Benjamin Pearse

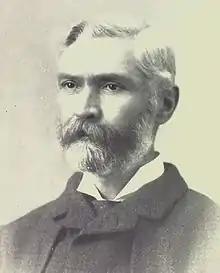

Benjamin William Pearse (January 19, 1832 – June 17, 1902) was a public servant for the colonies of Vancouver Island and of British Columbia. Pearse served on the Executive Council, which was the interim government in British Columbia after it joined the Dominion of Canada.